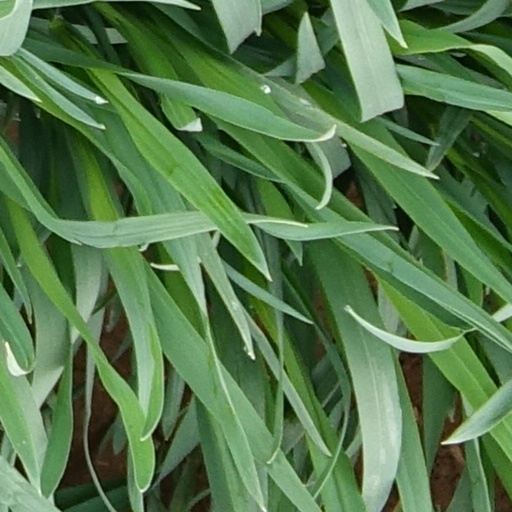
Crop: wheat